John M. Hayes (scientist)

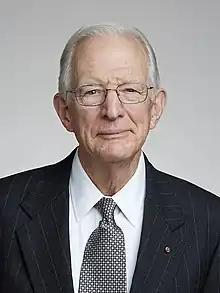
Hayes in 2016

John Michael Hayes (September 6, 1940 – February 3, 2017) was an American oceanographer. He worked at Indiana University Bloomington, and Woods Hole Oceanographic Institution in Woods Hole, Massachusetts.